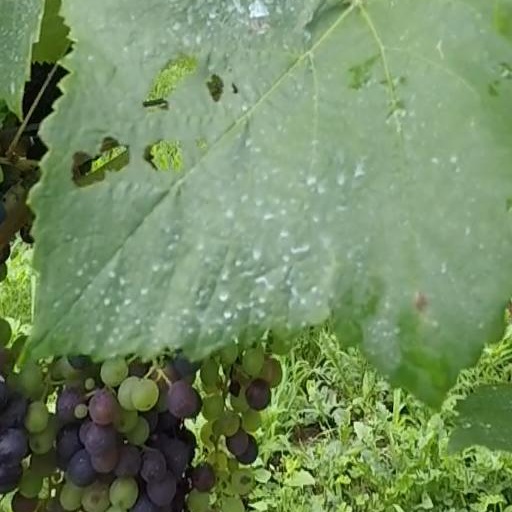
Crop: grape